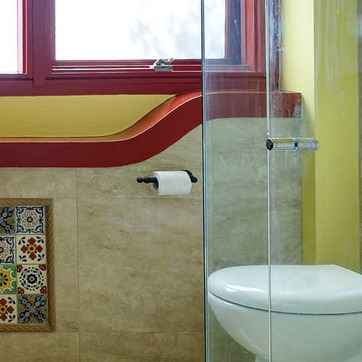
Material: paper